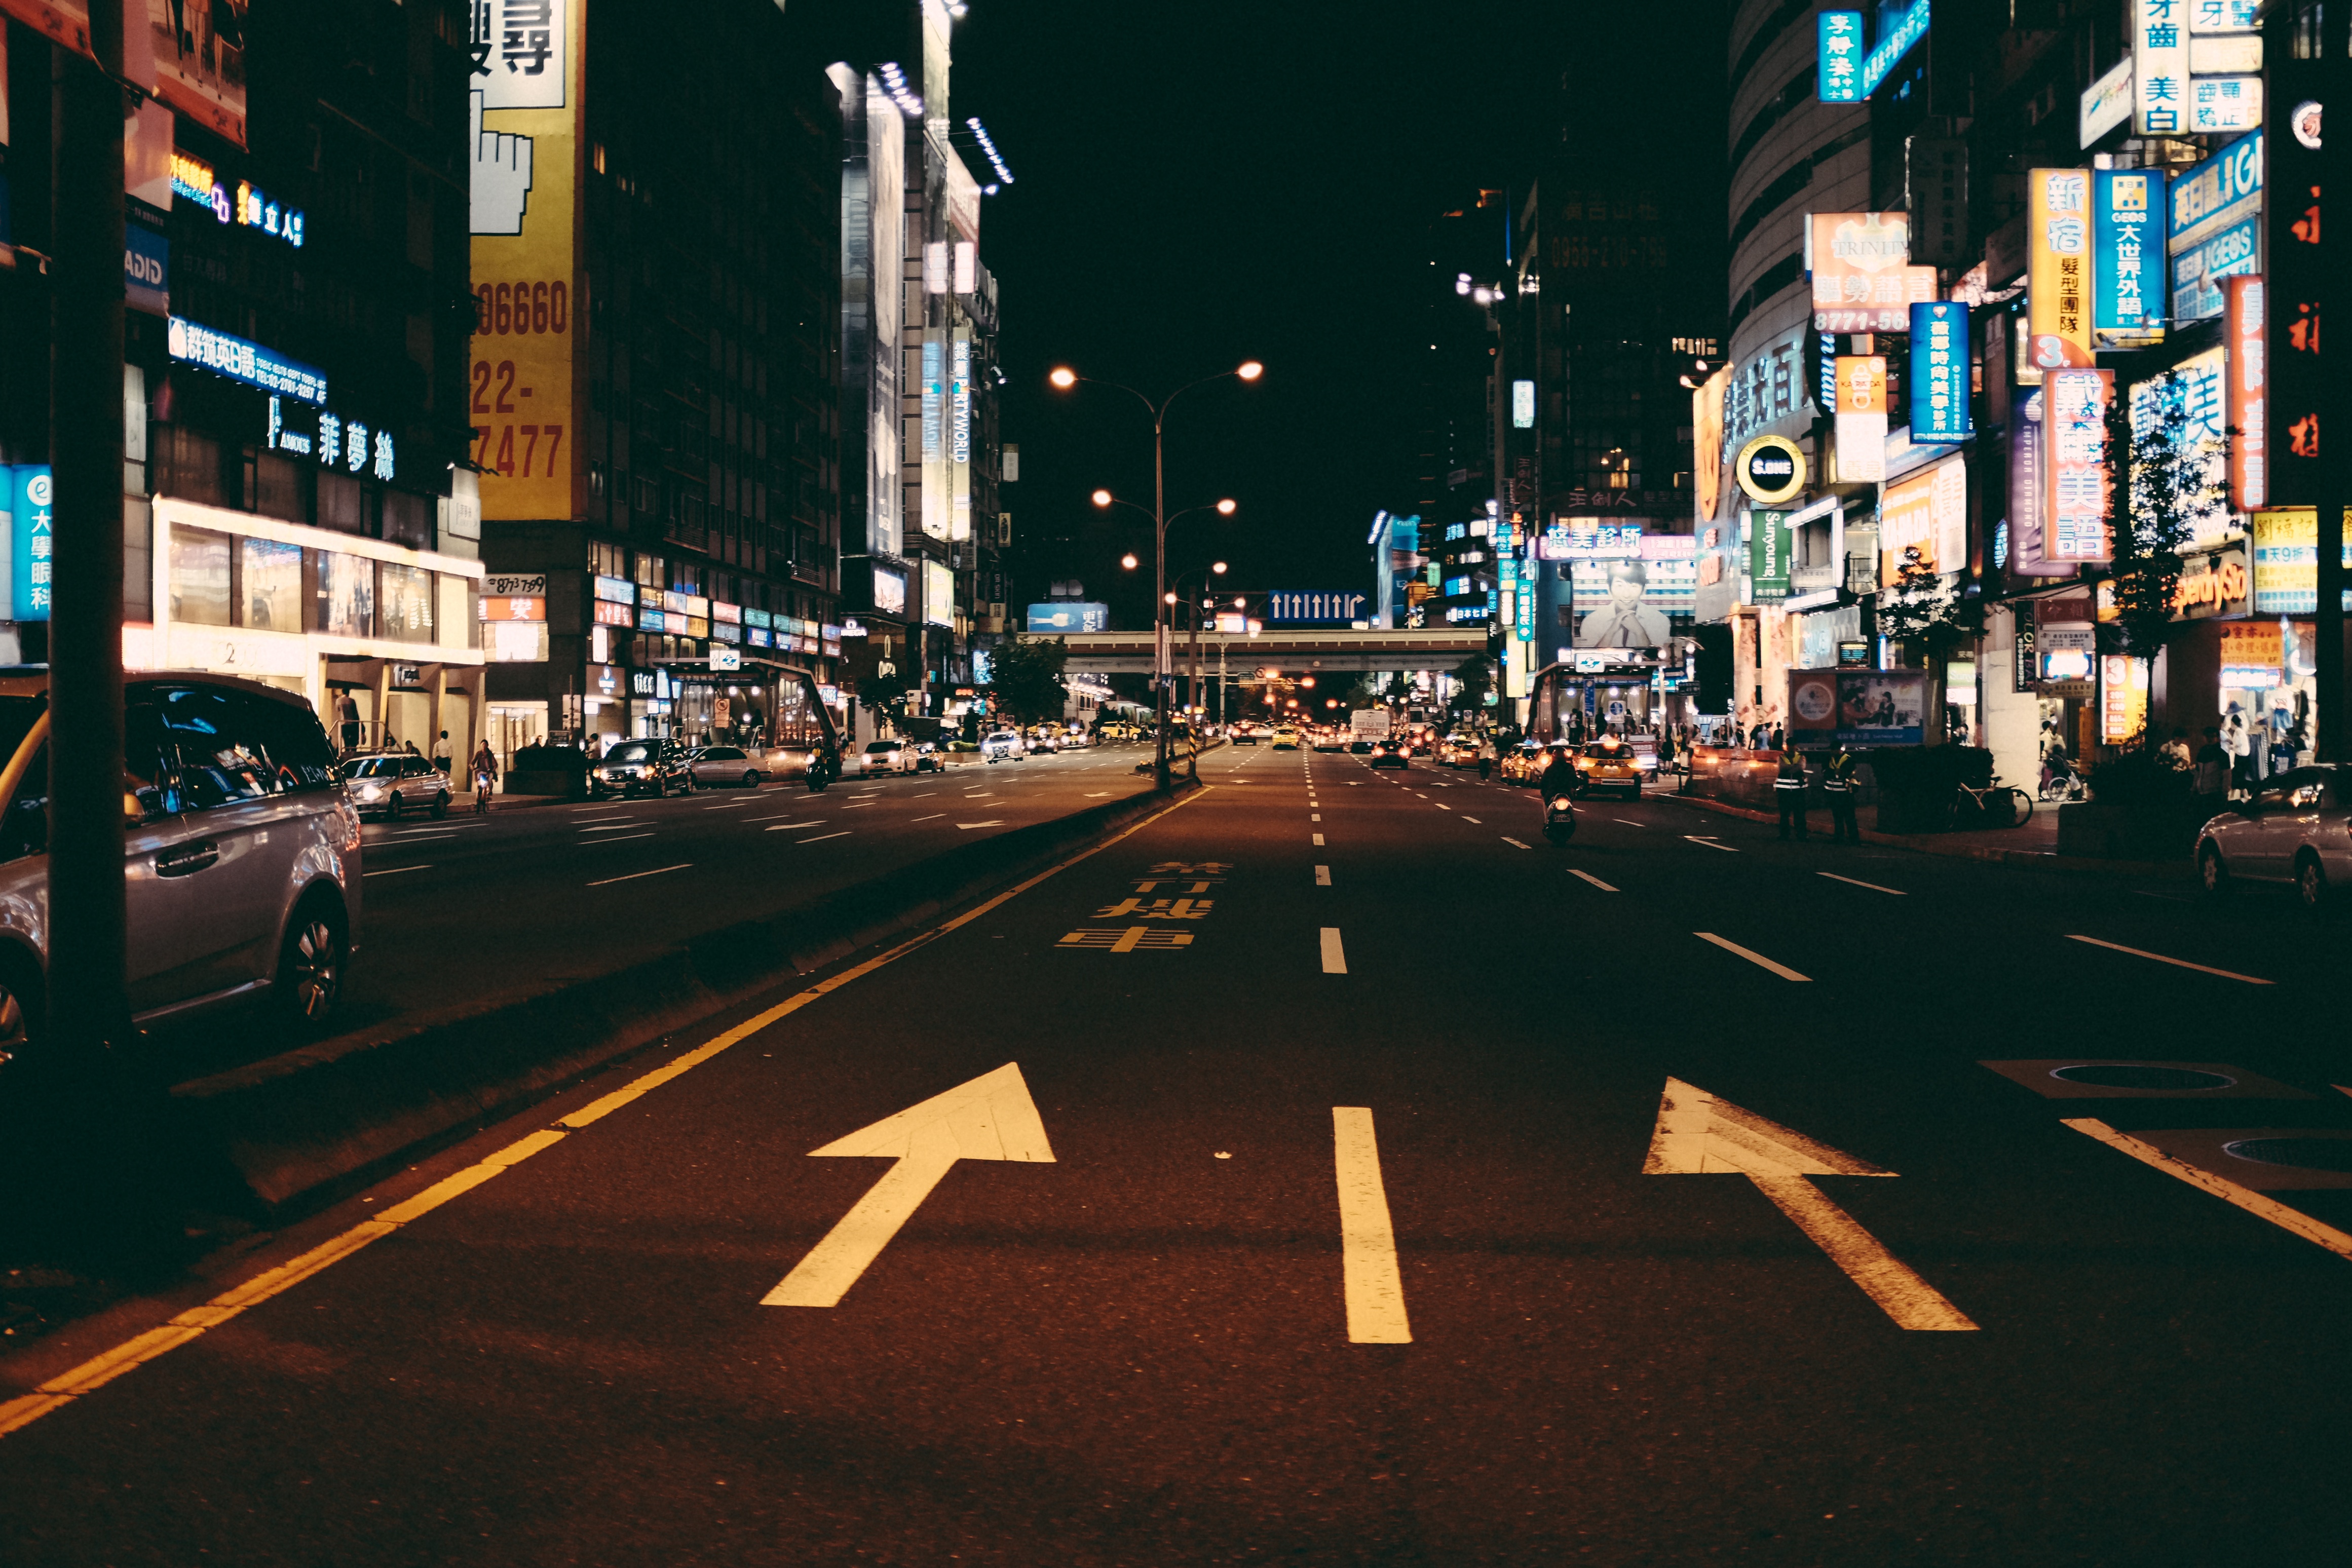
pedestrian, light, road, street, night, city, cityscape, downtown, dusk, evening, asia, lane, lighting, buildings, infrastructure, cars, metropolis, urban area, human settlement